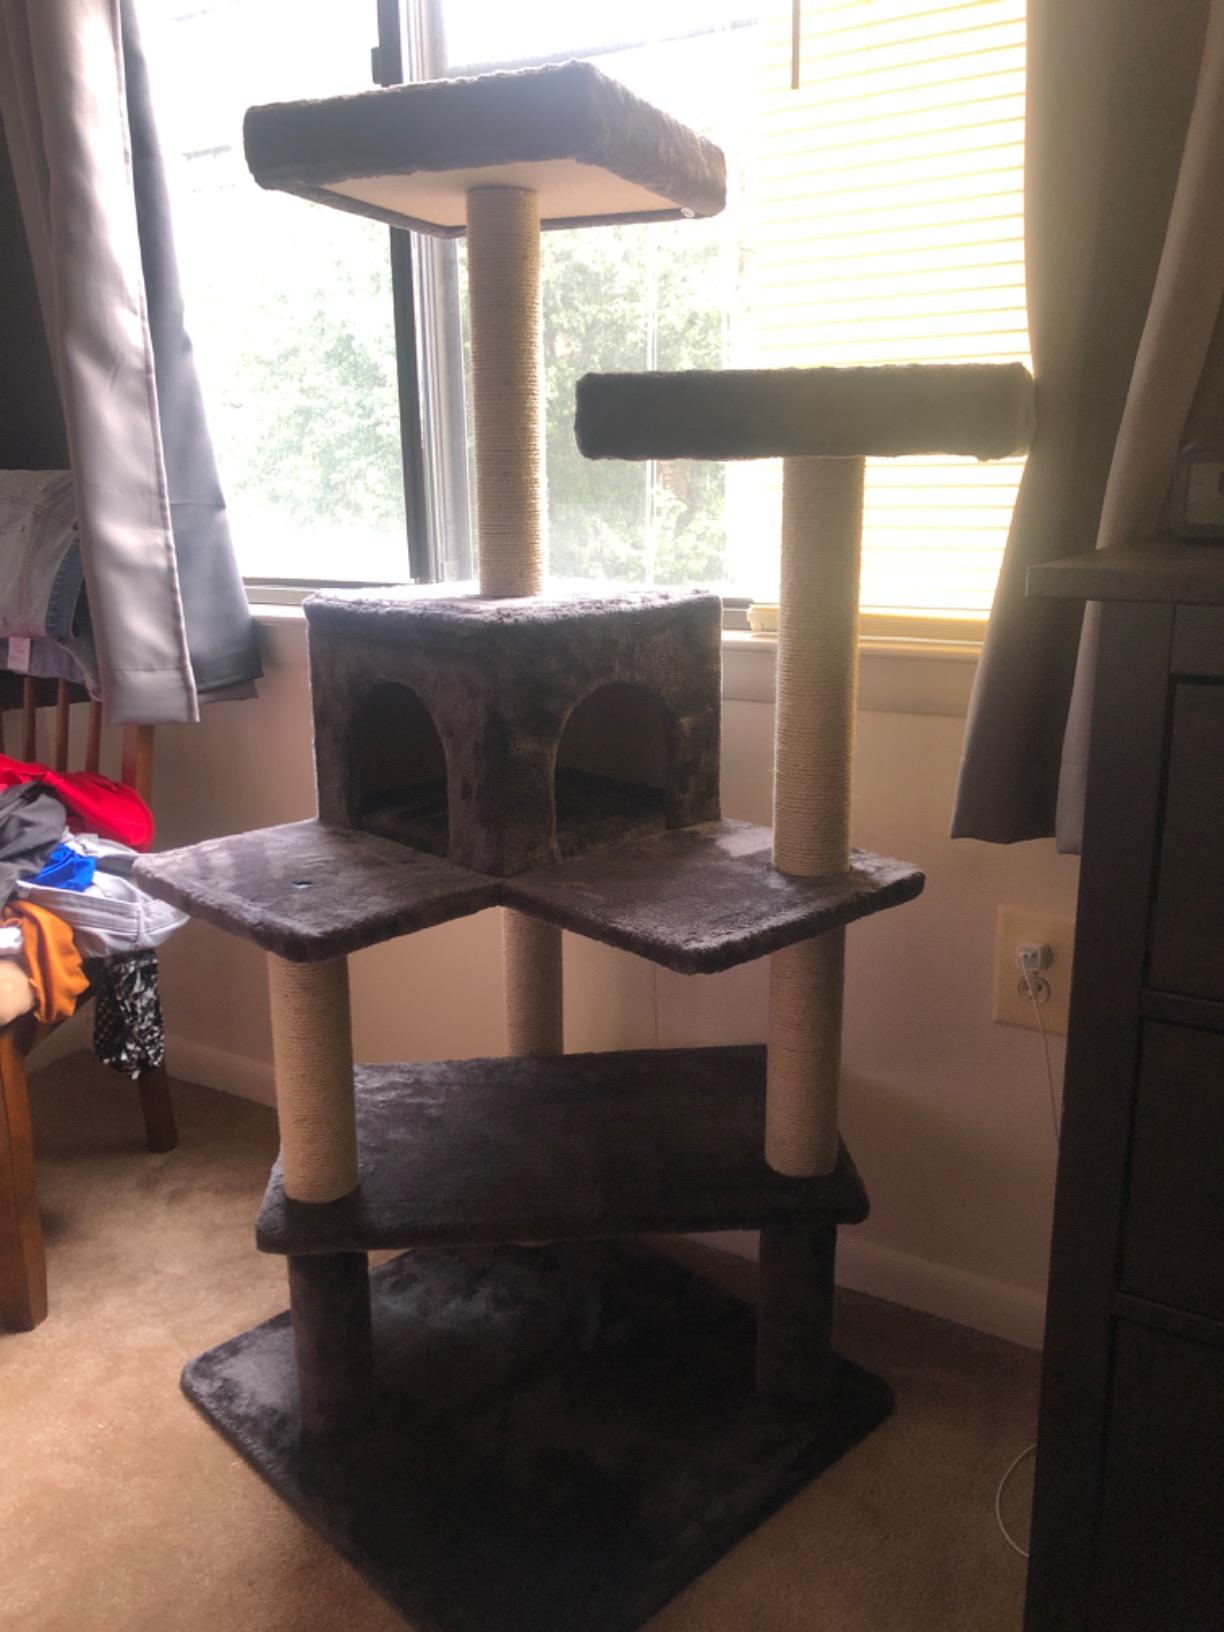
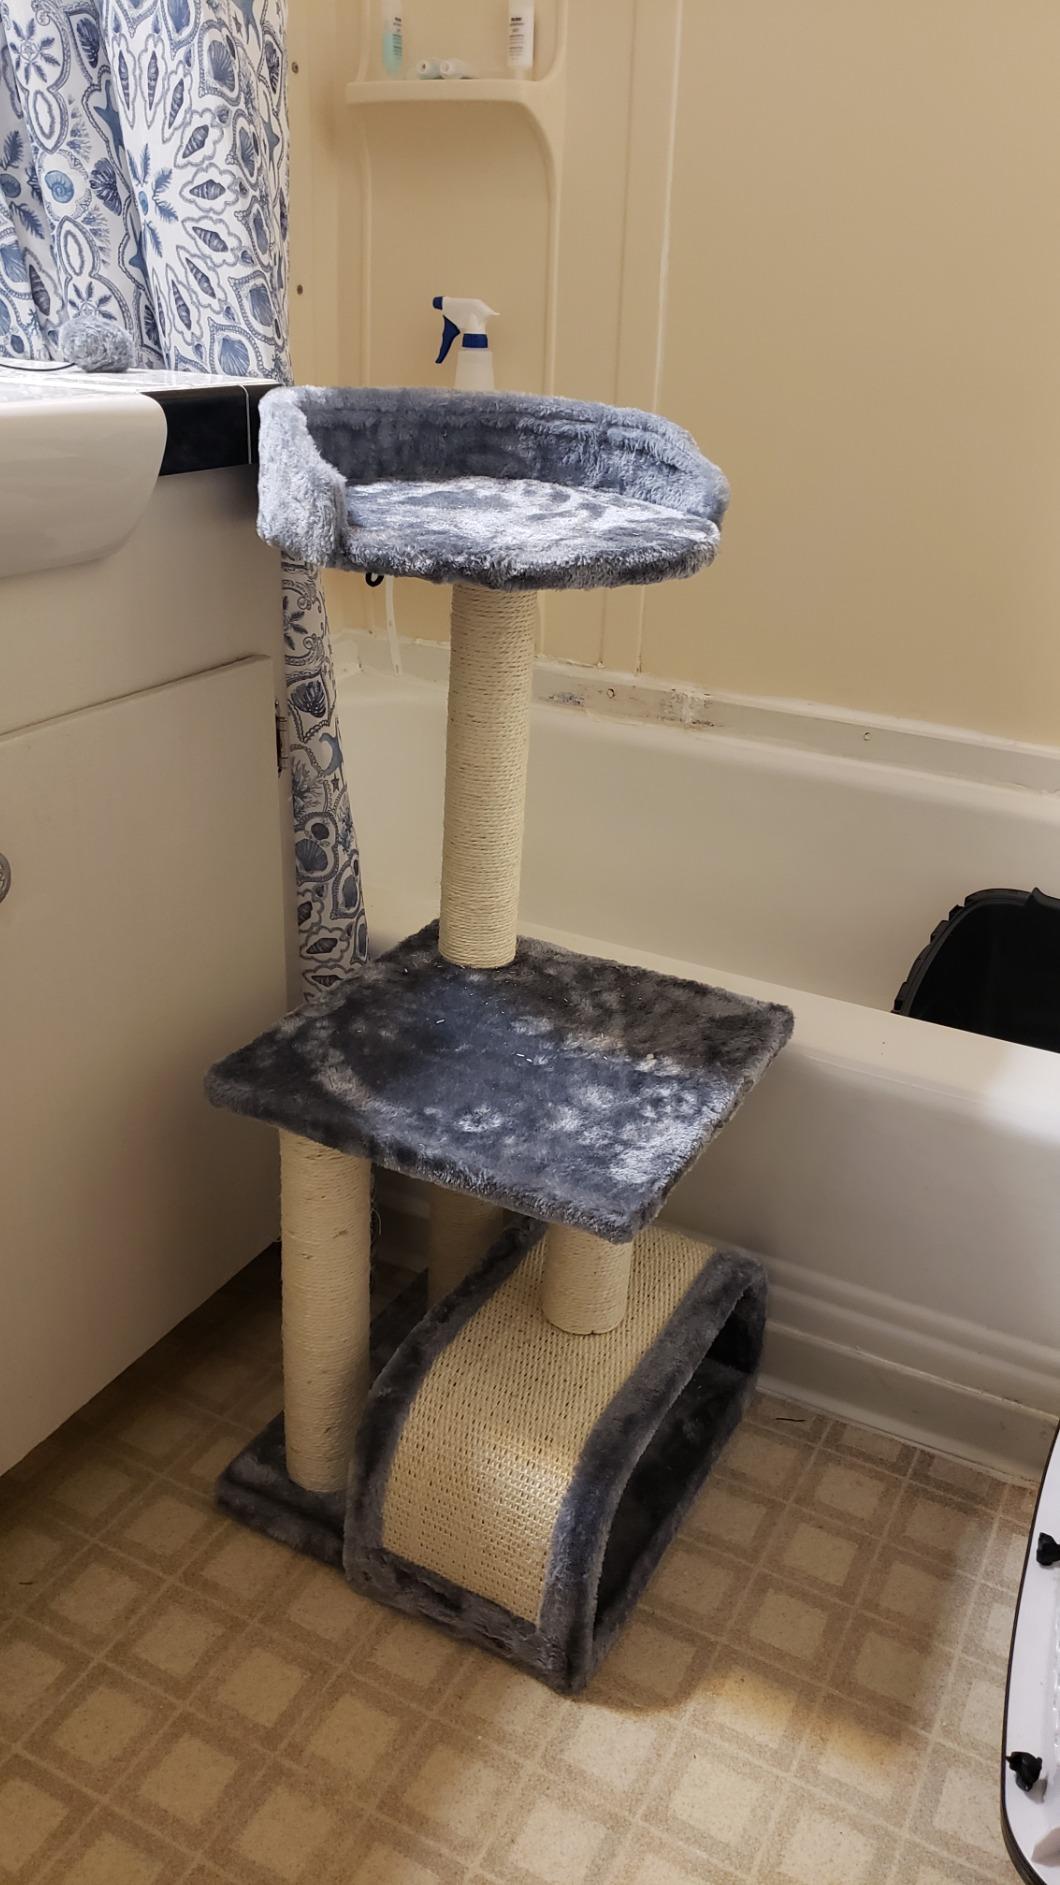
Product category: items_cat tree
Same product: no